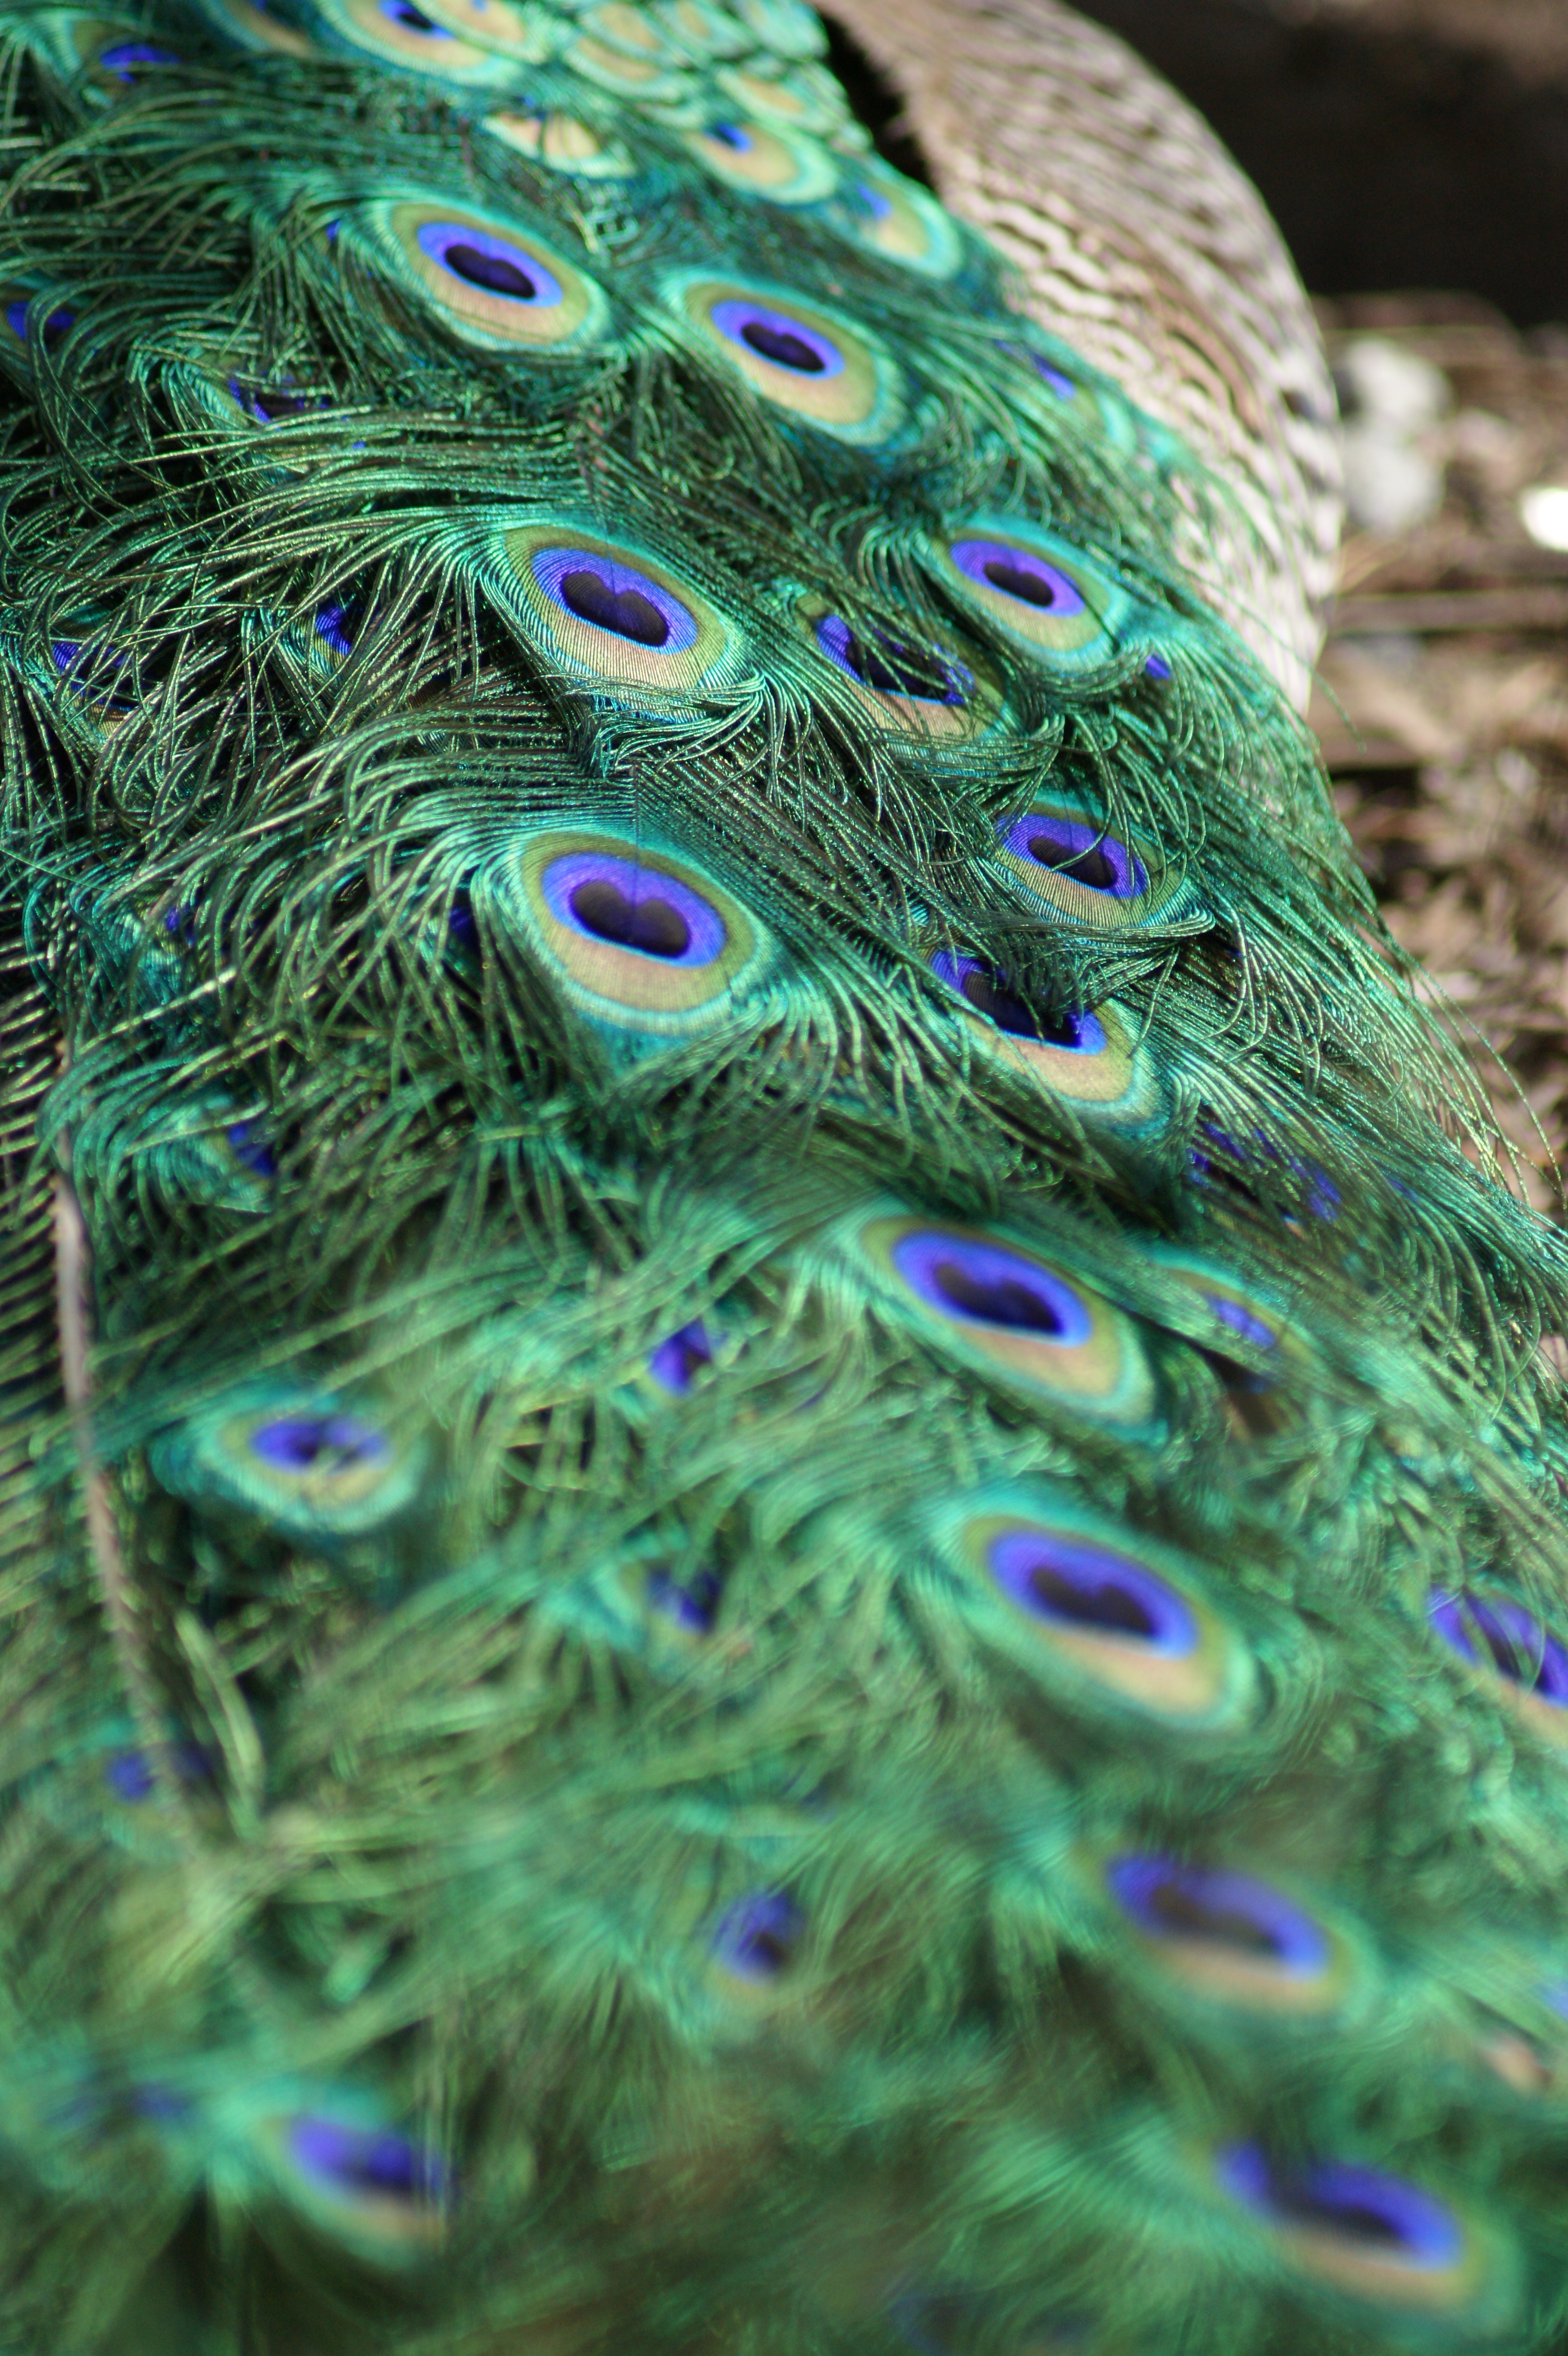
bird, green, beak, blue, colorful, feather, fauna, material, peacock, close up, feathers, tail, vertebrate, peafowl, elegance, macro photography, tail feathers, fashion accessory